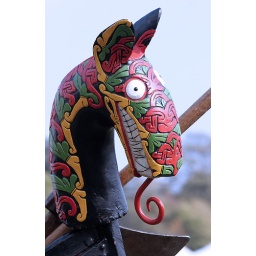
The Normans had to bring their horses across the Channels in their long boats